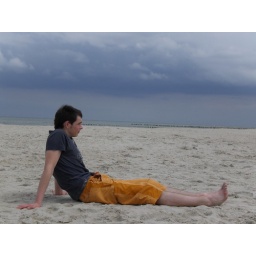
Up in Hel peninsula in Poland the coulours of the sky and the clouds together with the water of the sea and the sand were amazing